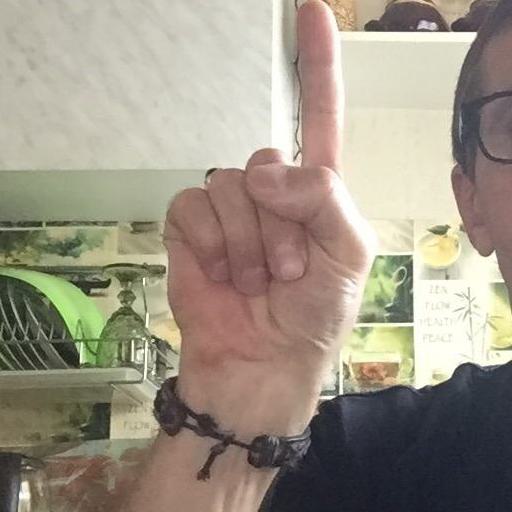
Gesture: one